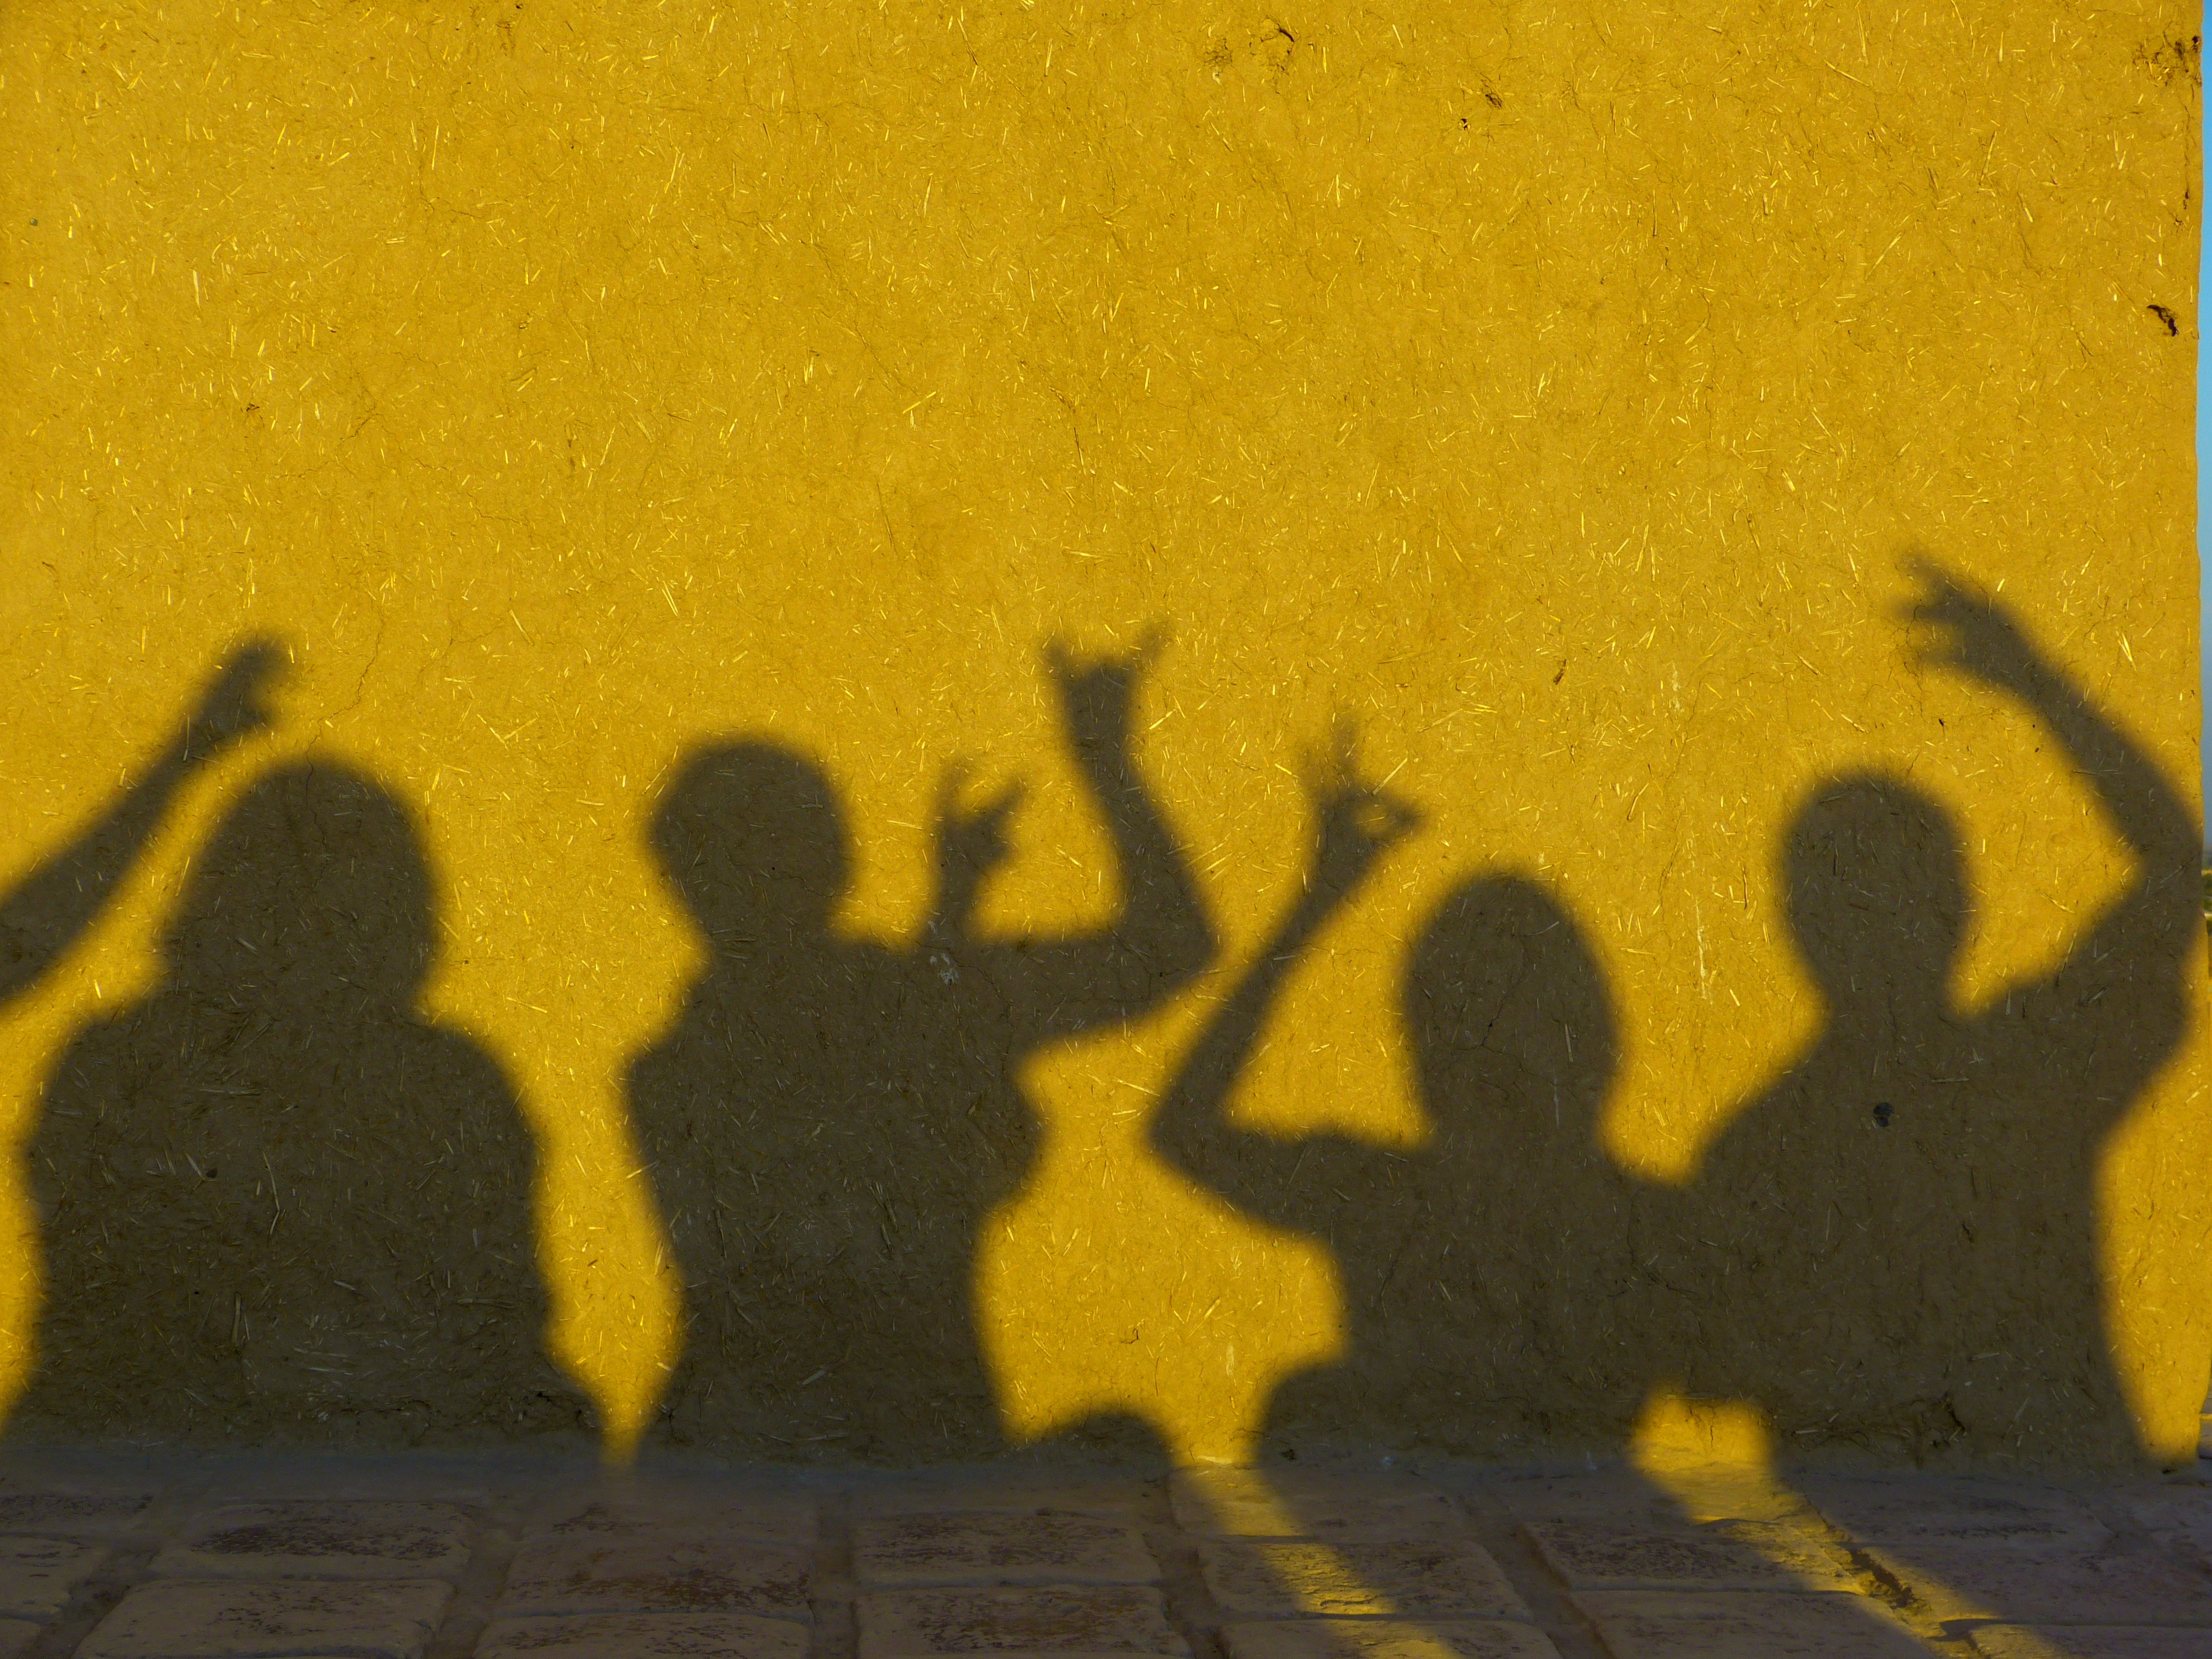
light, sunset, number, asphalt, evening, line, color, shadow, human, yellow, font, art, shape, personal, shadow play, hispanic